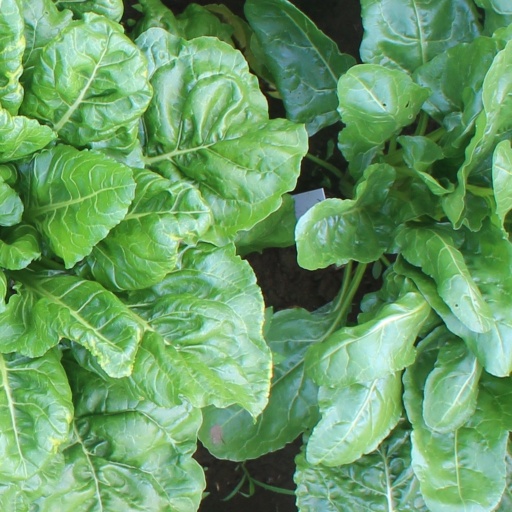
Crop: sugar beet